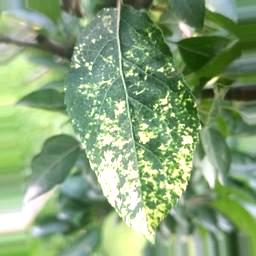
Label: Apple_Mosaic